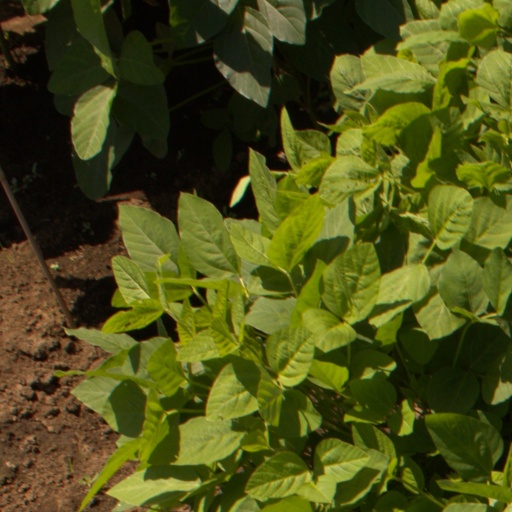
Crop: soybean